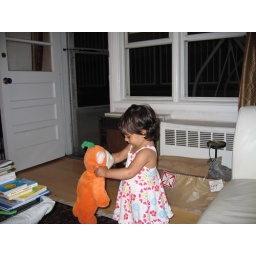
risa with her orange suited halloween bear. dog was in the wash (he knows how to dance).